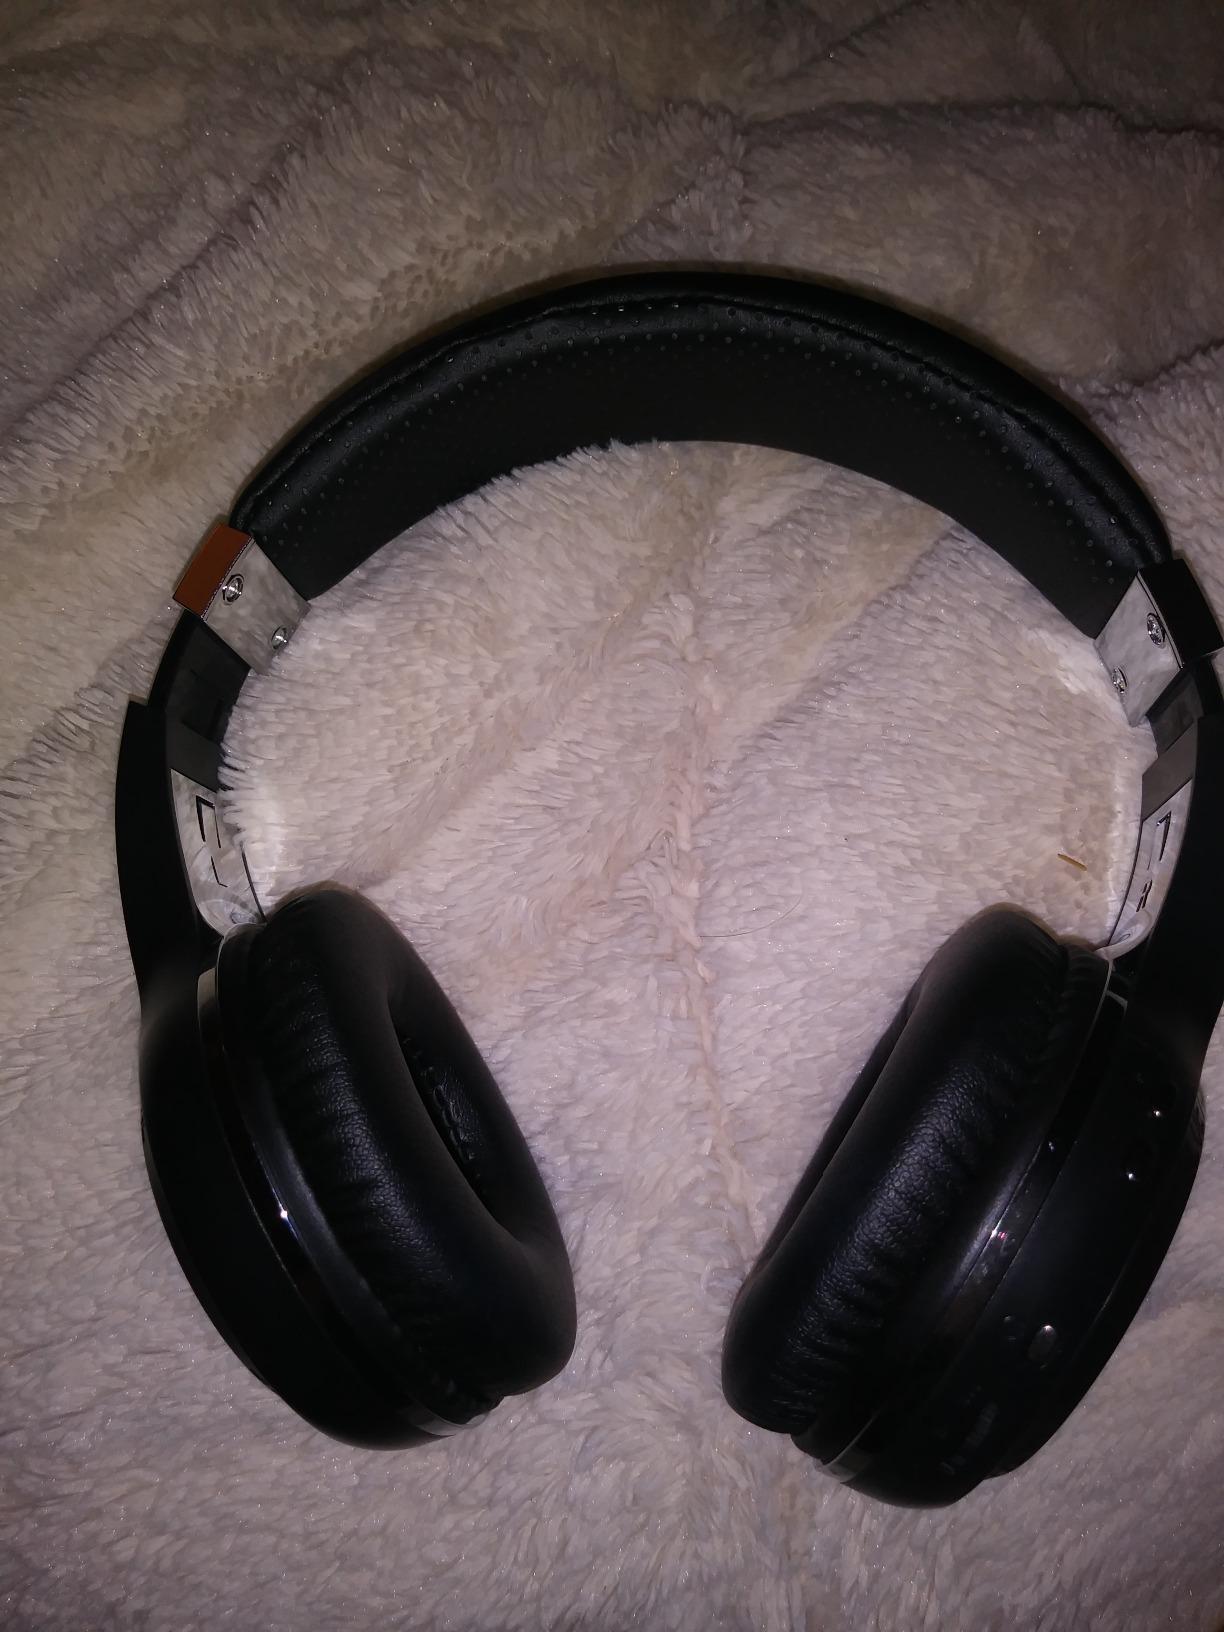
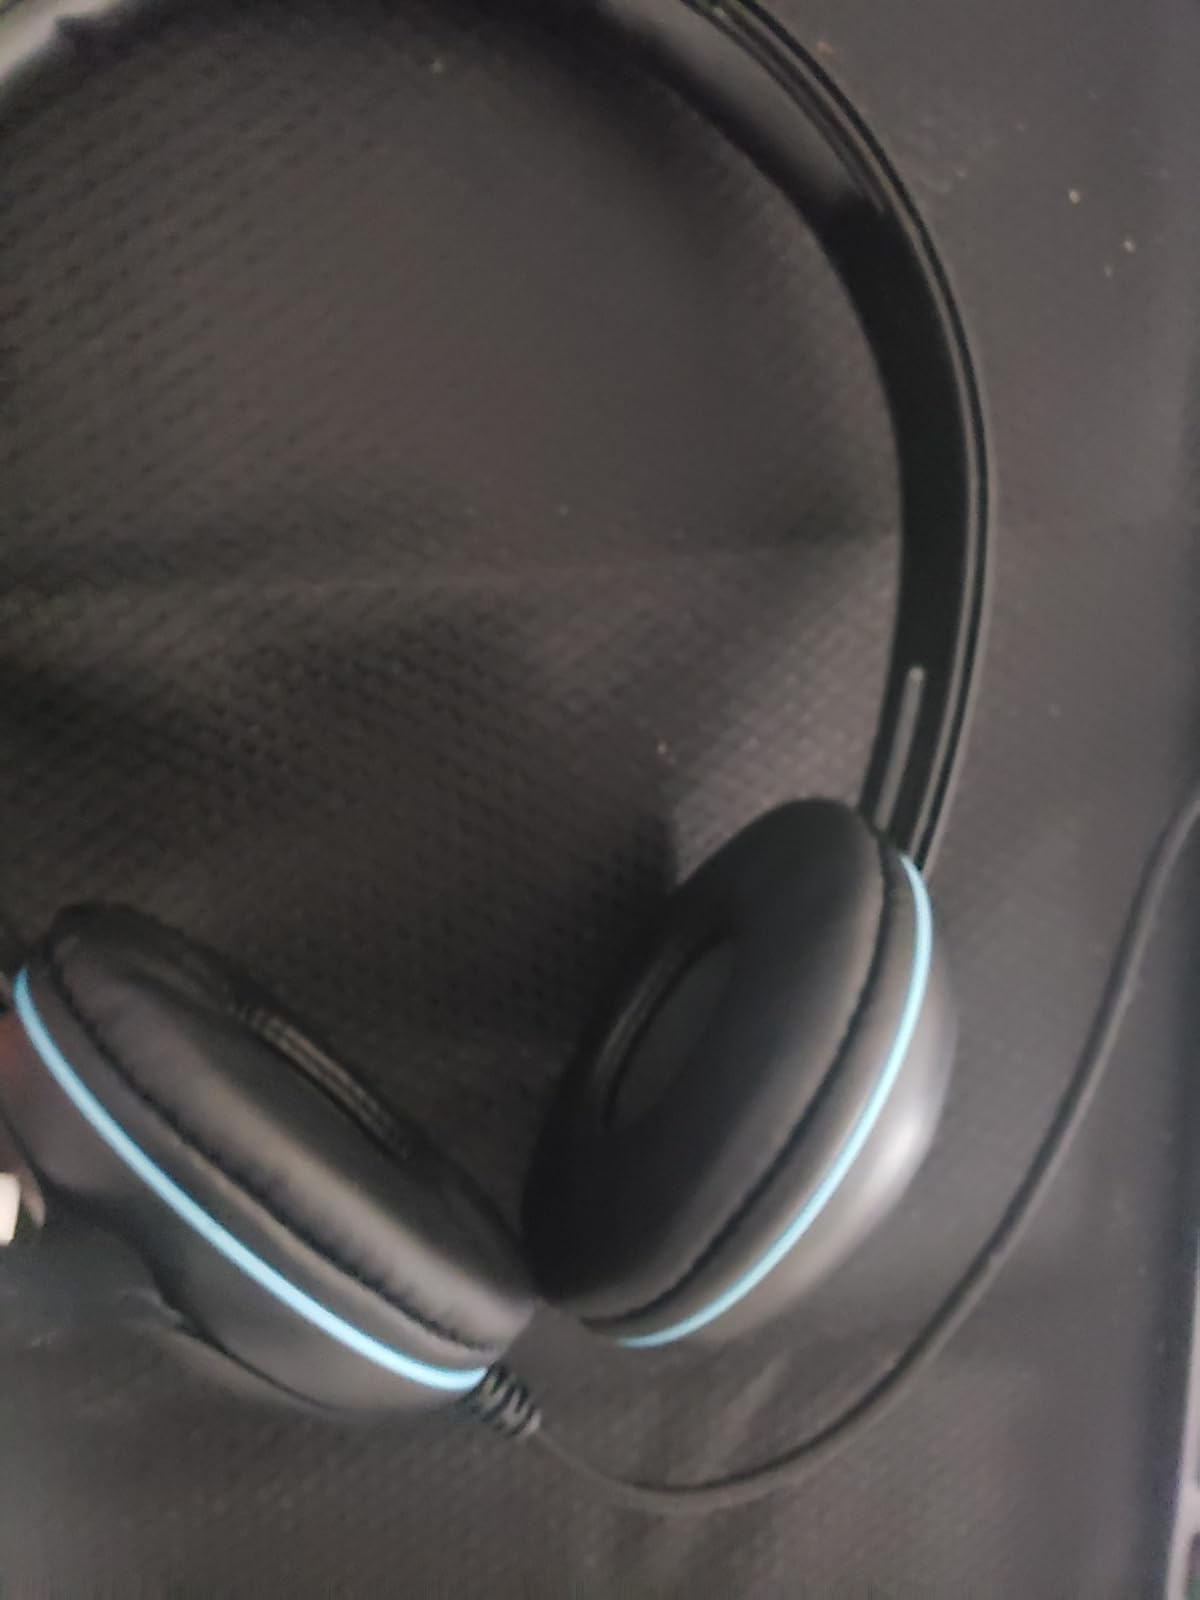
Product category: headphones
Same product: no